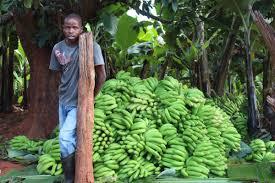
Huyu ni mtu ambaye anaonekana kuwa mkulima shupavu wa ndizi kwani tunaona ndizi amezivuna mingi. Hapo nyuma pia tunaona migomba ya ndizi ambayo hayajaeka.